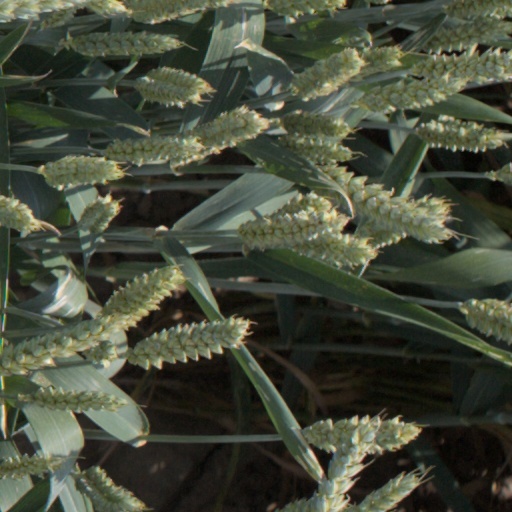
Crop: wheat